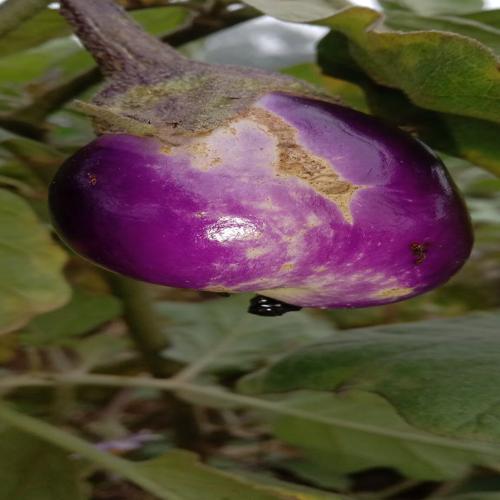
Label: Shoot and Fruit Borer